Renault Monastella

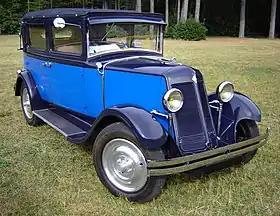
Renault Monastella RY3

The Renault Monastella (Type RY1) was a compact luxury car manufactured between late 1928 and 1933 by Renault. It shared the mechanical elements and bodywork options of the Renault Monasix but was differentiated by superior levels of finish and equipment.